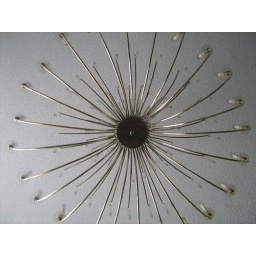
the lighting fixtures in the formal lounge in Delaware house